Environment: real
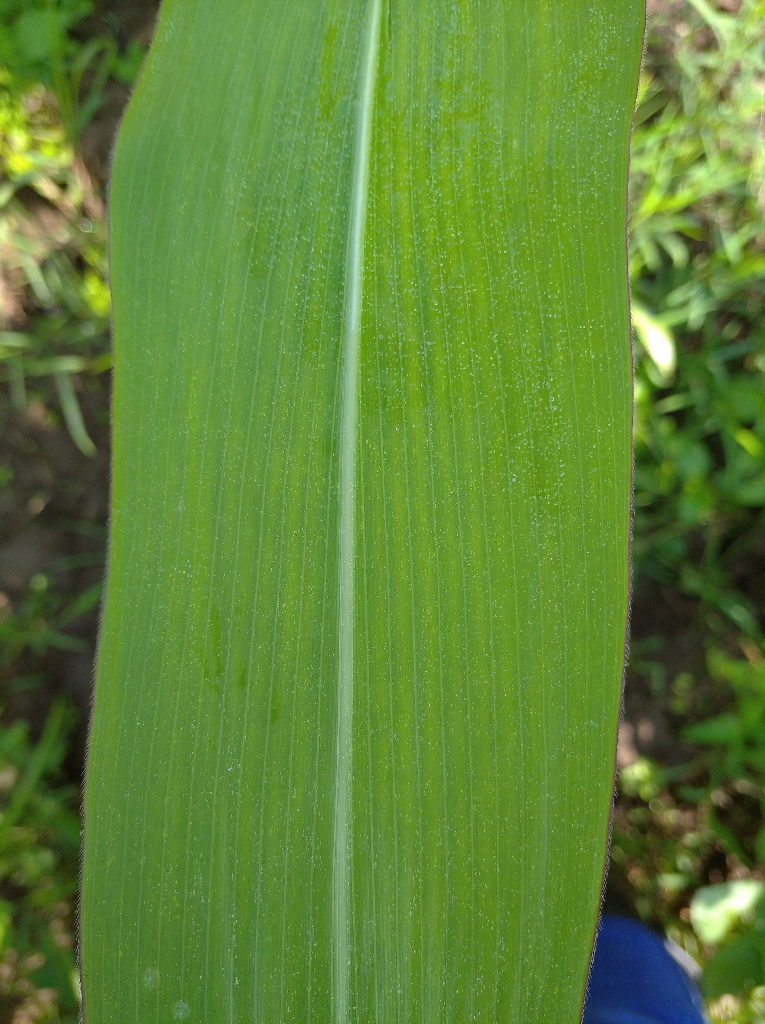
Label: healthy